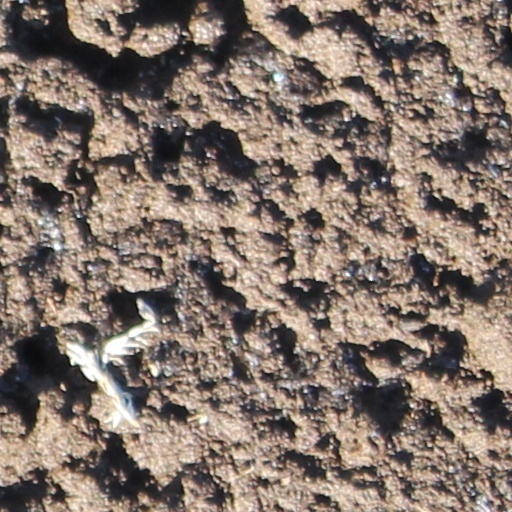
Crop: wheat